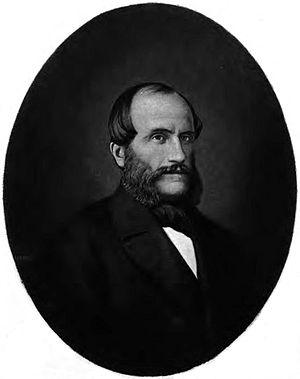
Liste des Premiers ministres roumains depuis l'unification de la Moldavie et de la Valachie par Alexandru Ioan Cuza. Le chef du gouvernement portait le titre de président du Conseil des ministres jusqu'en 1947.
Barbu Catargiu, né le 26 octobre 1807 à Bucarest et mort assassiné le 20 juin 1862 à Bucarest, est un homme d'État roumain et Président du Conseil des ministres des Principautés unies de Moldavie et de Valachie.